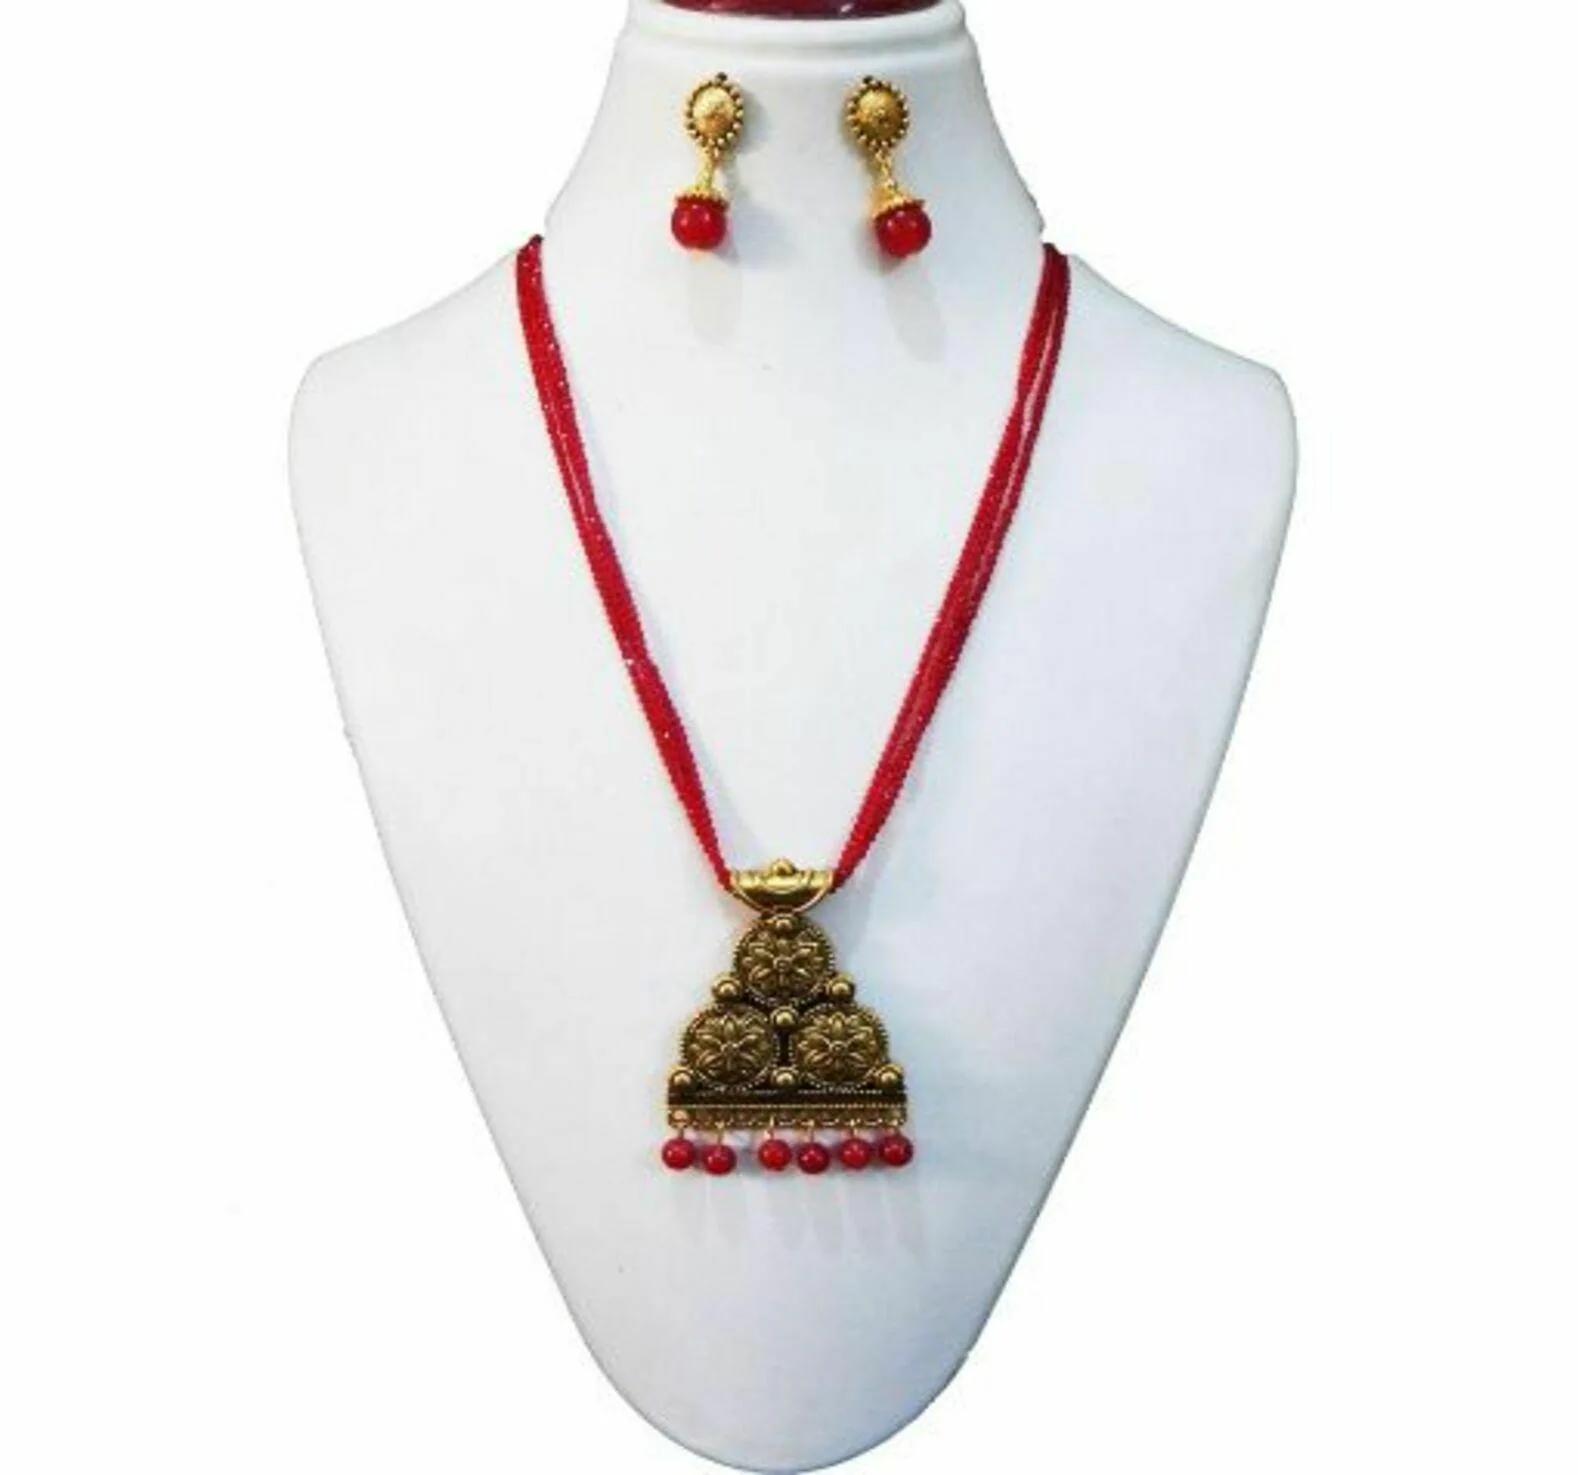
JAYA VISION ENTERPRISES Red Cristal with Metal Pendant Necklace
Type: Necklaces
Brand: JAYA VISION ENTERPRISES
Price: Rs. 410
JAYA VISION ENTERPRISES Red Cristal with Metal Pendant Necklace